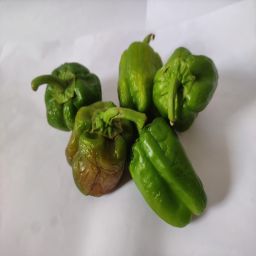
Crop: Bell Pepper
Quality: Ripe